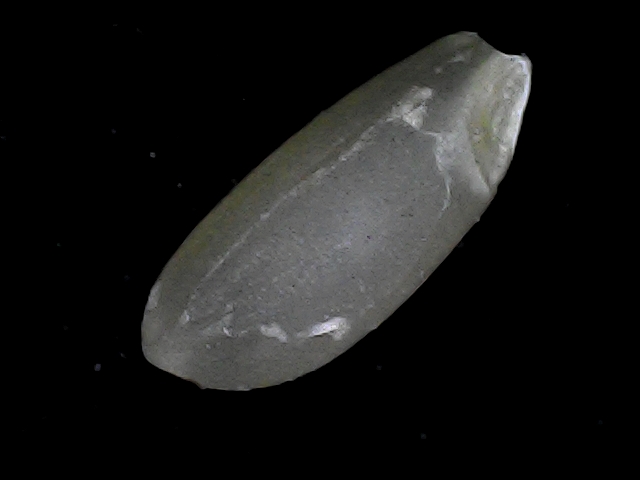
Rice variety: BD93